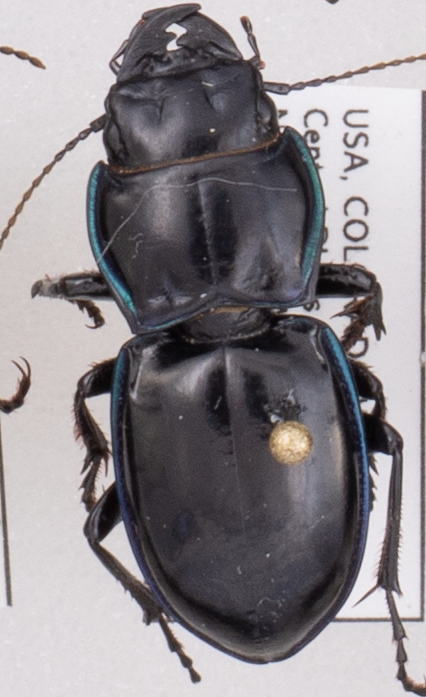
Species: Pasimachus elongatus
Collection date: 2022-07-06
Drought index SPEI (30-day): -0.664
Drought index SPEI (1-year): -2.09
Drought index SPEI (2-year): -1.45